Winnipeg Maple Leafs

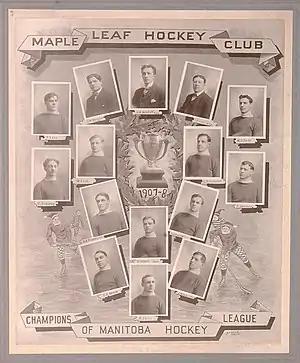
Winnipeg Maple Leafs in the 1907–08 season. Top row, left to right: Fred Lake, James W. Duggan, G. R. Kendall, Jack Lee, W. J. Field. Second row from the top, left to right: Harry Kennedy, William Kean, Lorne Campbell, Frank Swietzer. Third row from the top, left to right: J. A. "Grindy" Forrester, Barney Holden, J. Jackson. Bottom row, left to right: Stephen Darcy Regan, Hamby Shore, Jack Winchester.

The Winnipeg Maple Leafs, or Maple Leaf Hockey Club, were a professional men's ice hockey team in Winnipeg, Manitoba. Winnipeg Maple Leafs played in the Manitoba Professional Hockey League from 1907–1909.